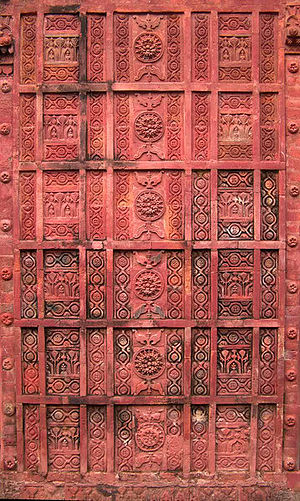
Bangladesh / Kultur / Arkitektur
Bangladesh, officielt Folkerepublikken Bangladesh, er et land i Sydasien. Før 1971 hed det Østpakistan. Grænselandene er Indien mod vest, nord og øst og Myanmar mod øst. Mod syd ligger det Indiske Ocean. Bangladesh har 164.669.751 indbyggere, og landarealet er 130.170 km², hvilket omtrent er på størrelse med Englands landareal og omtrent tre gange større end Danmarks.